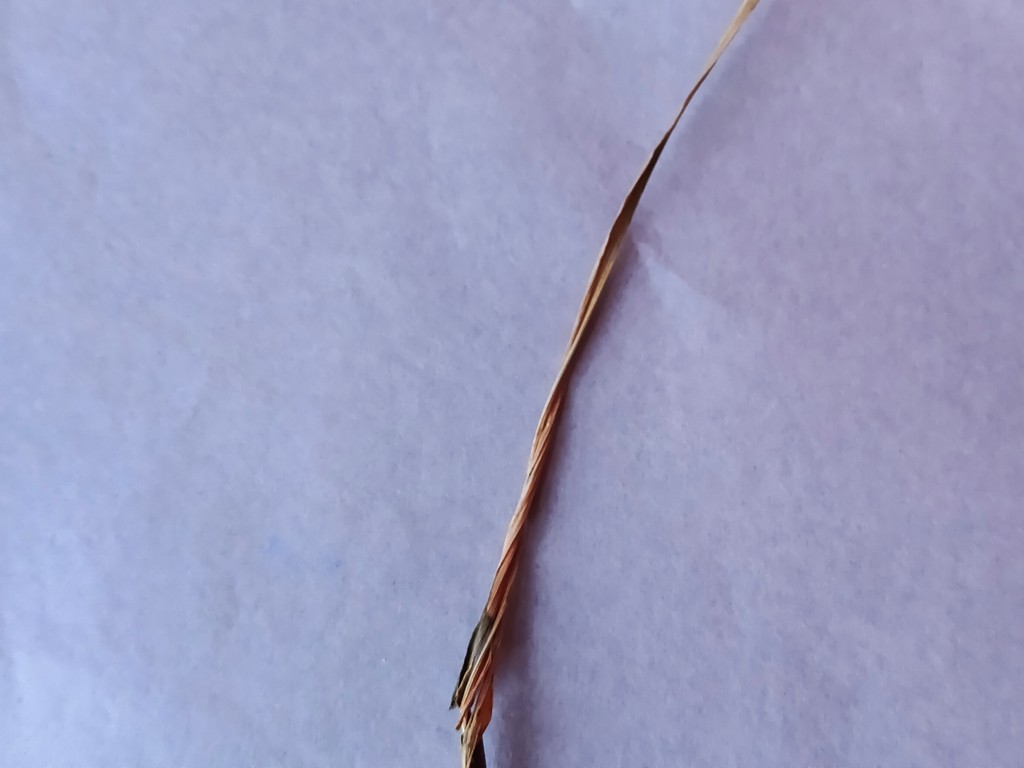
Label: Dried